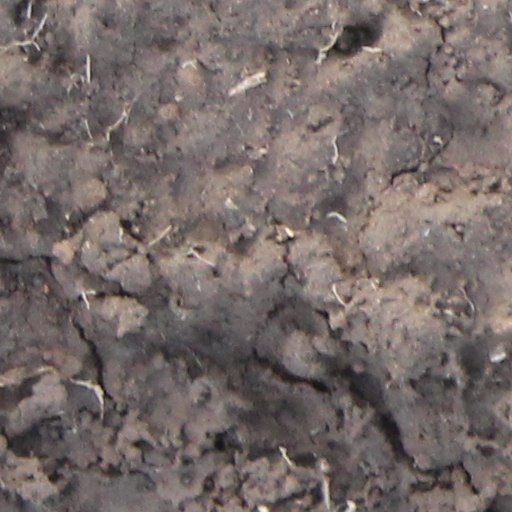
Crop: wheat